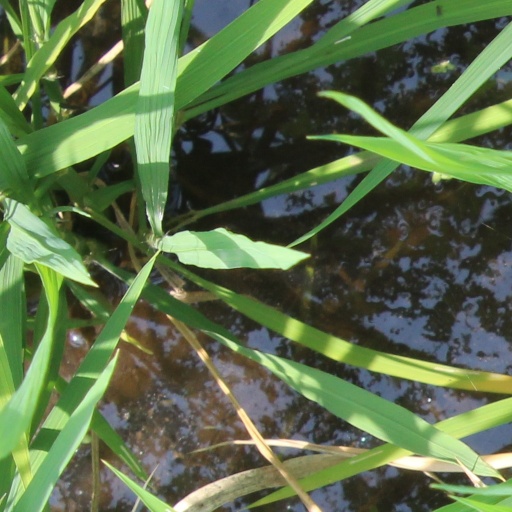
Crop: rice